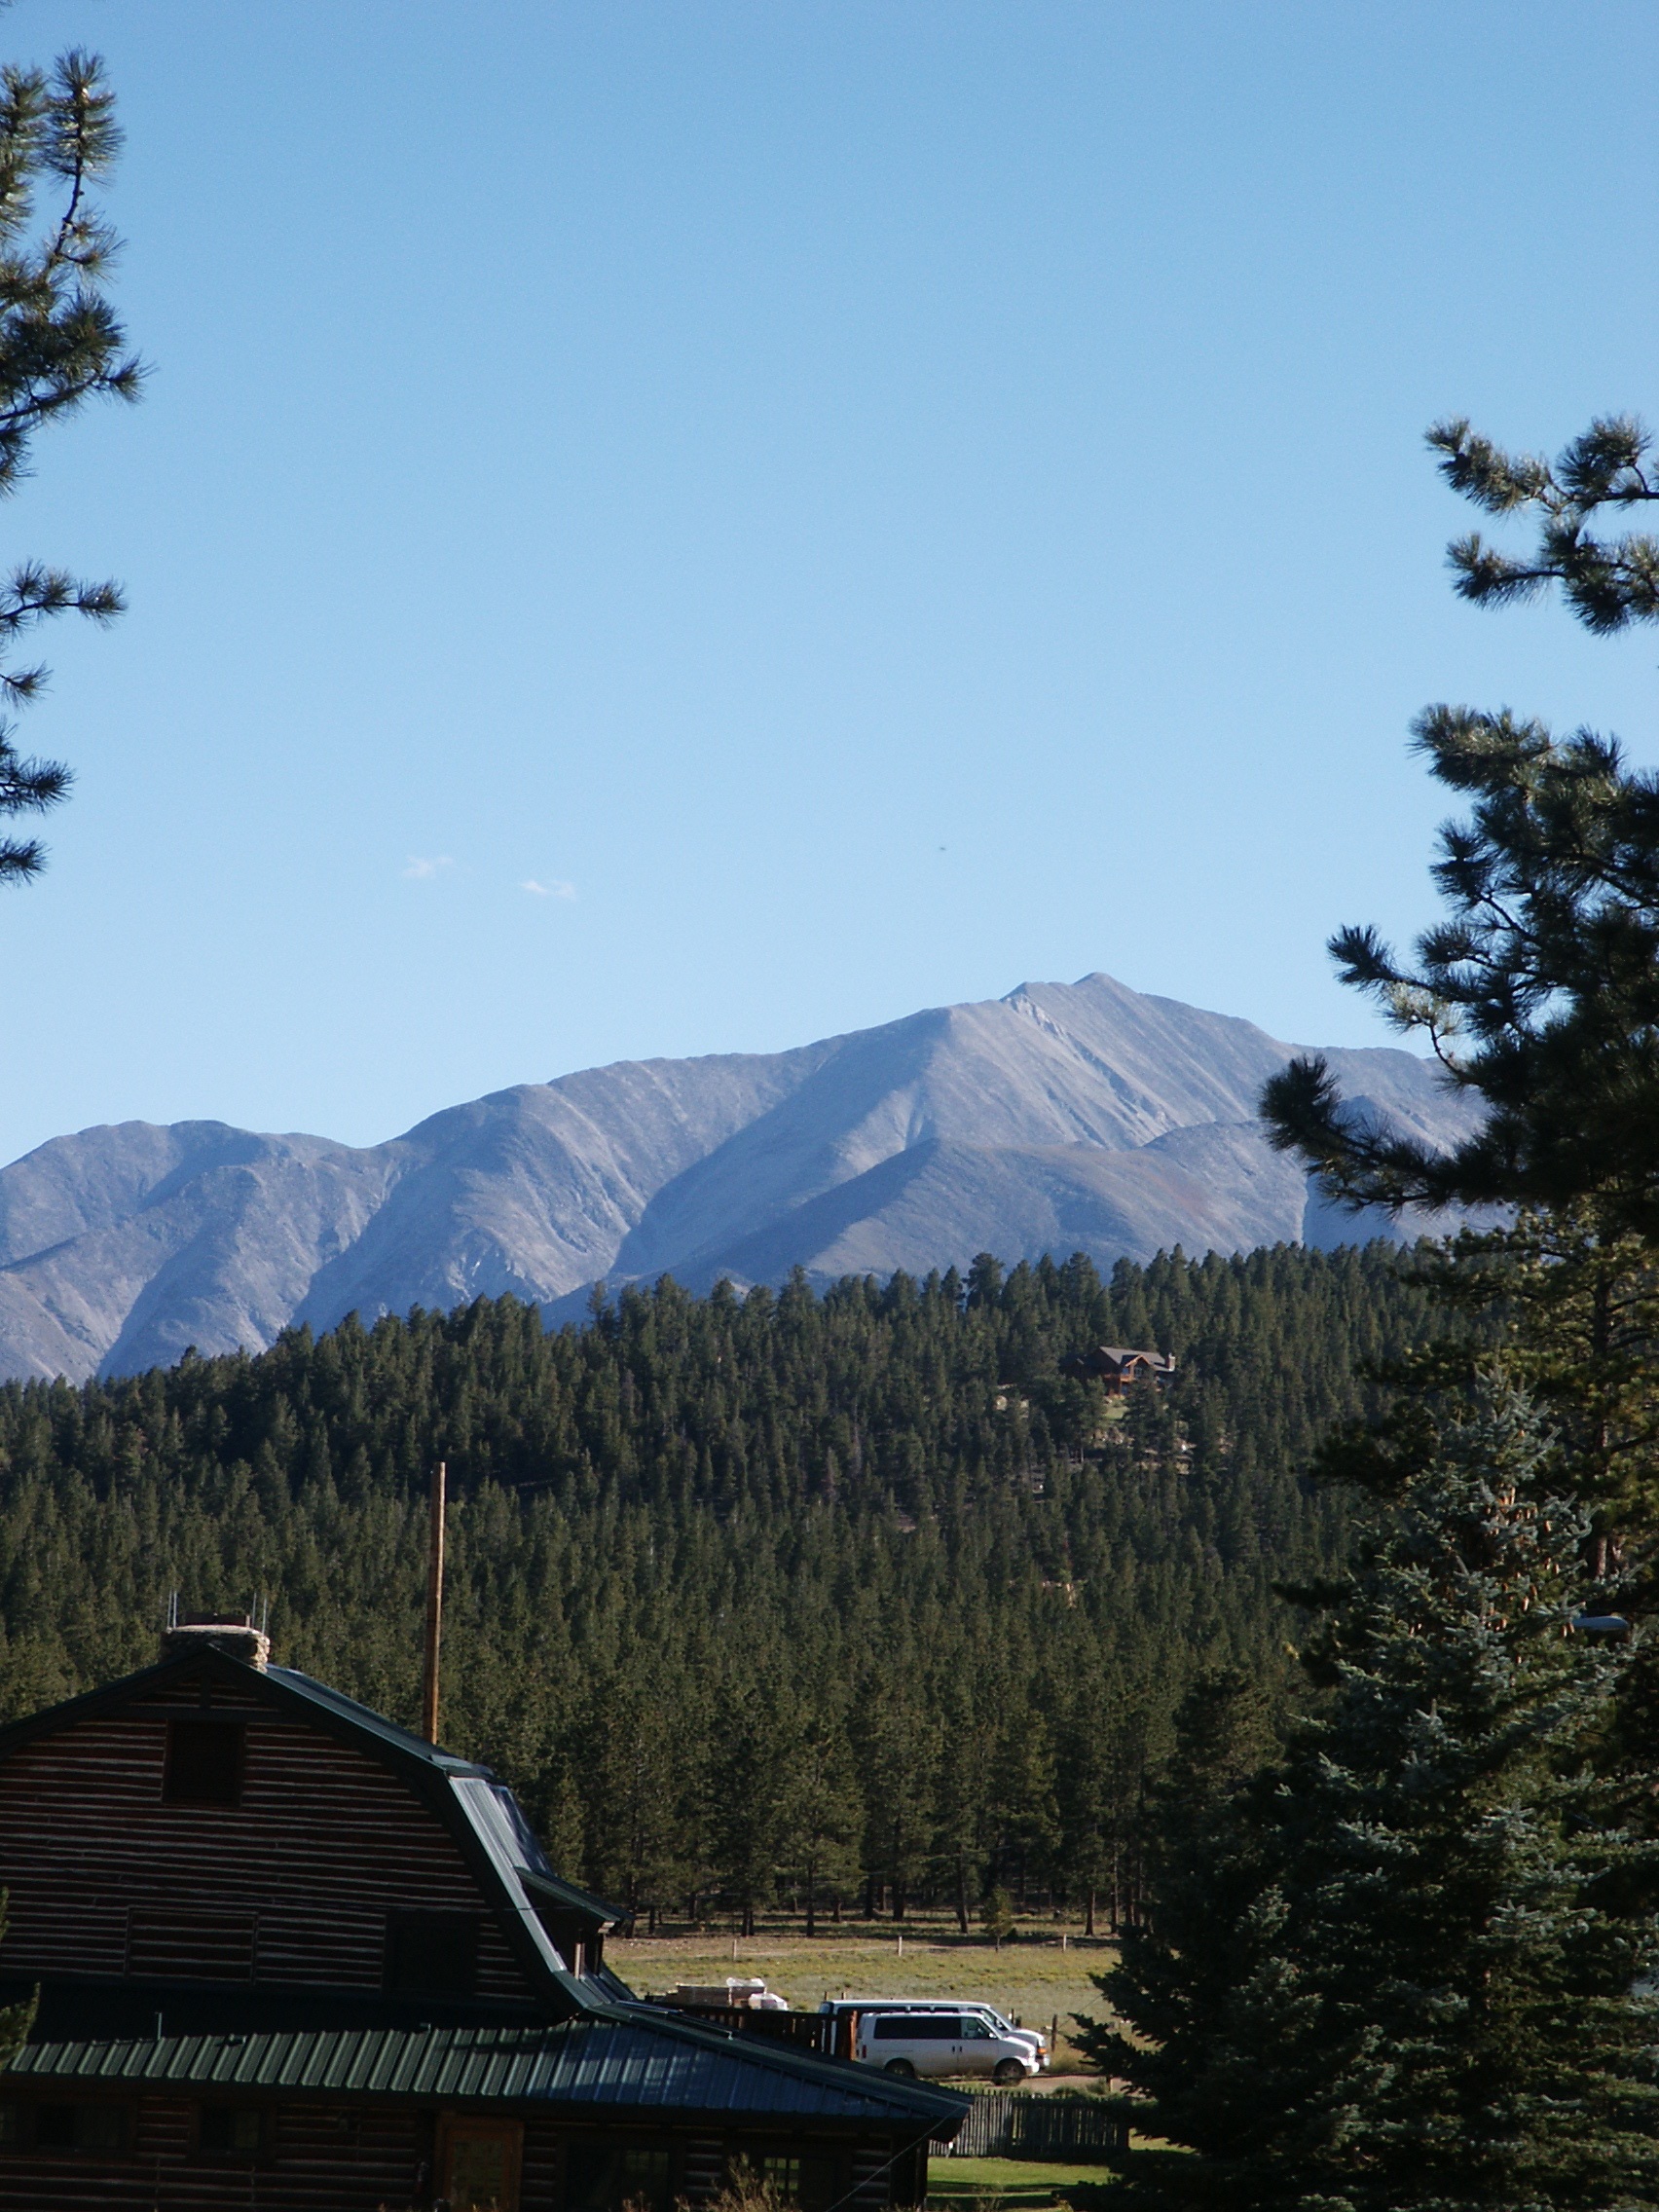
landscape, tree, nature, forest, wilderness, mountain, snow, cloud, sky, wood, hill, lake, barn, valley, mountain range, rustic, summer, vacation, travel, autumn, scenery, tourism, ridge, summit, grand, mountains, alps, ecosystem, landform, mountain pass, geographical feature, mountainous landforms